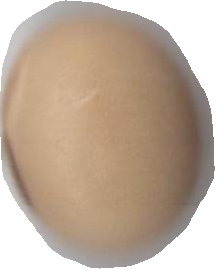
Variety: Anjasmoro